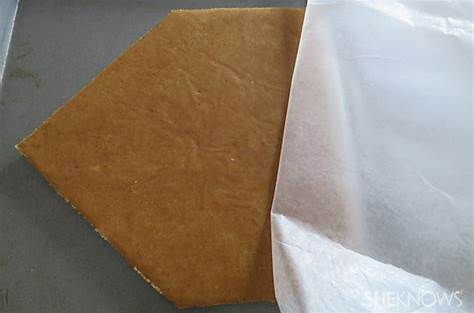
Waste category: paper